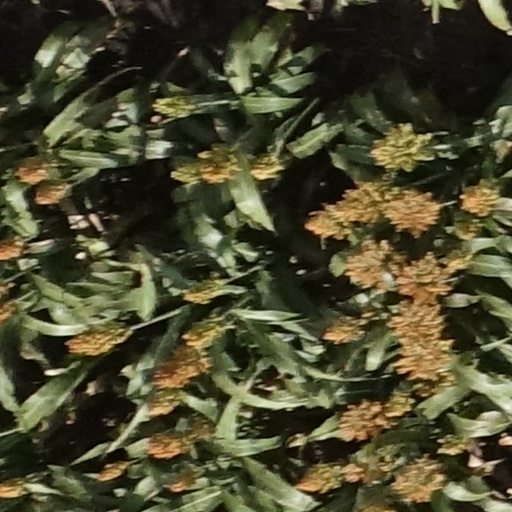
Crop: sorghum